The Hitchhiker's Guide to the Galaxy

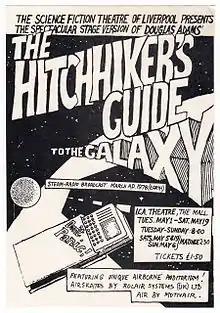
Flyer for the 1979 stage production at the ICA of The Hitchhiker's Guide To The Galaxy

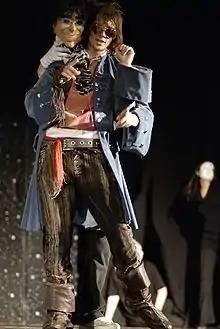
Adam Pope playing Zaphod in an amateur production of HHGTTG by Prudhoe's Really Youthful Theatre Company

There have been multiple professional and amateur stage adaptations of "The Hitchhiker's Guide to the Galaxy". Three early professional productions were staged in 1979 and 1980.